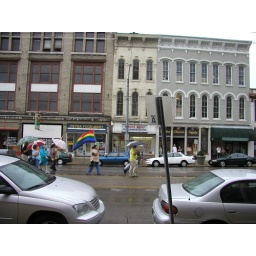
St. Paul United Methodist Church proudly flying the rainbow flag. Earl House in yellow shirt helping to carry the St. Paul banner.